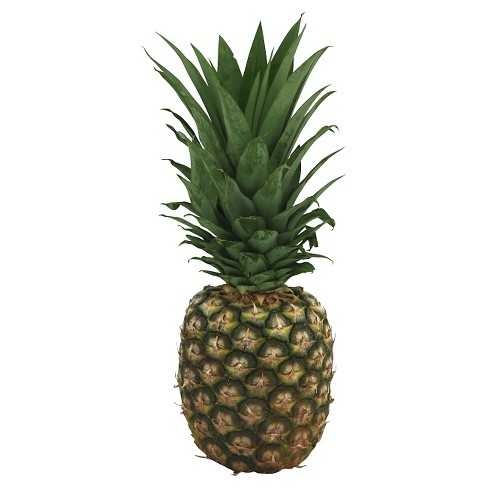
Label: Pineapple